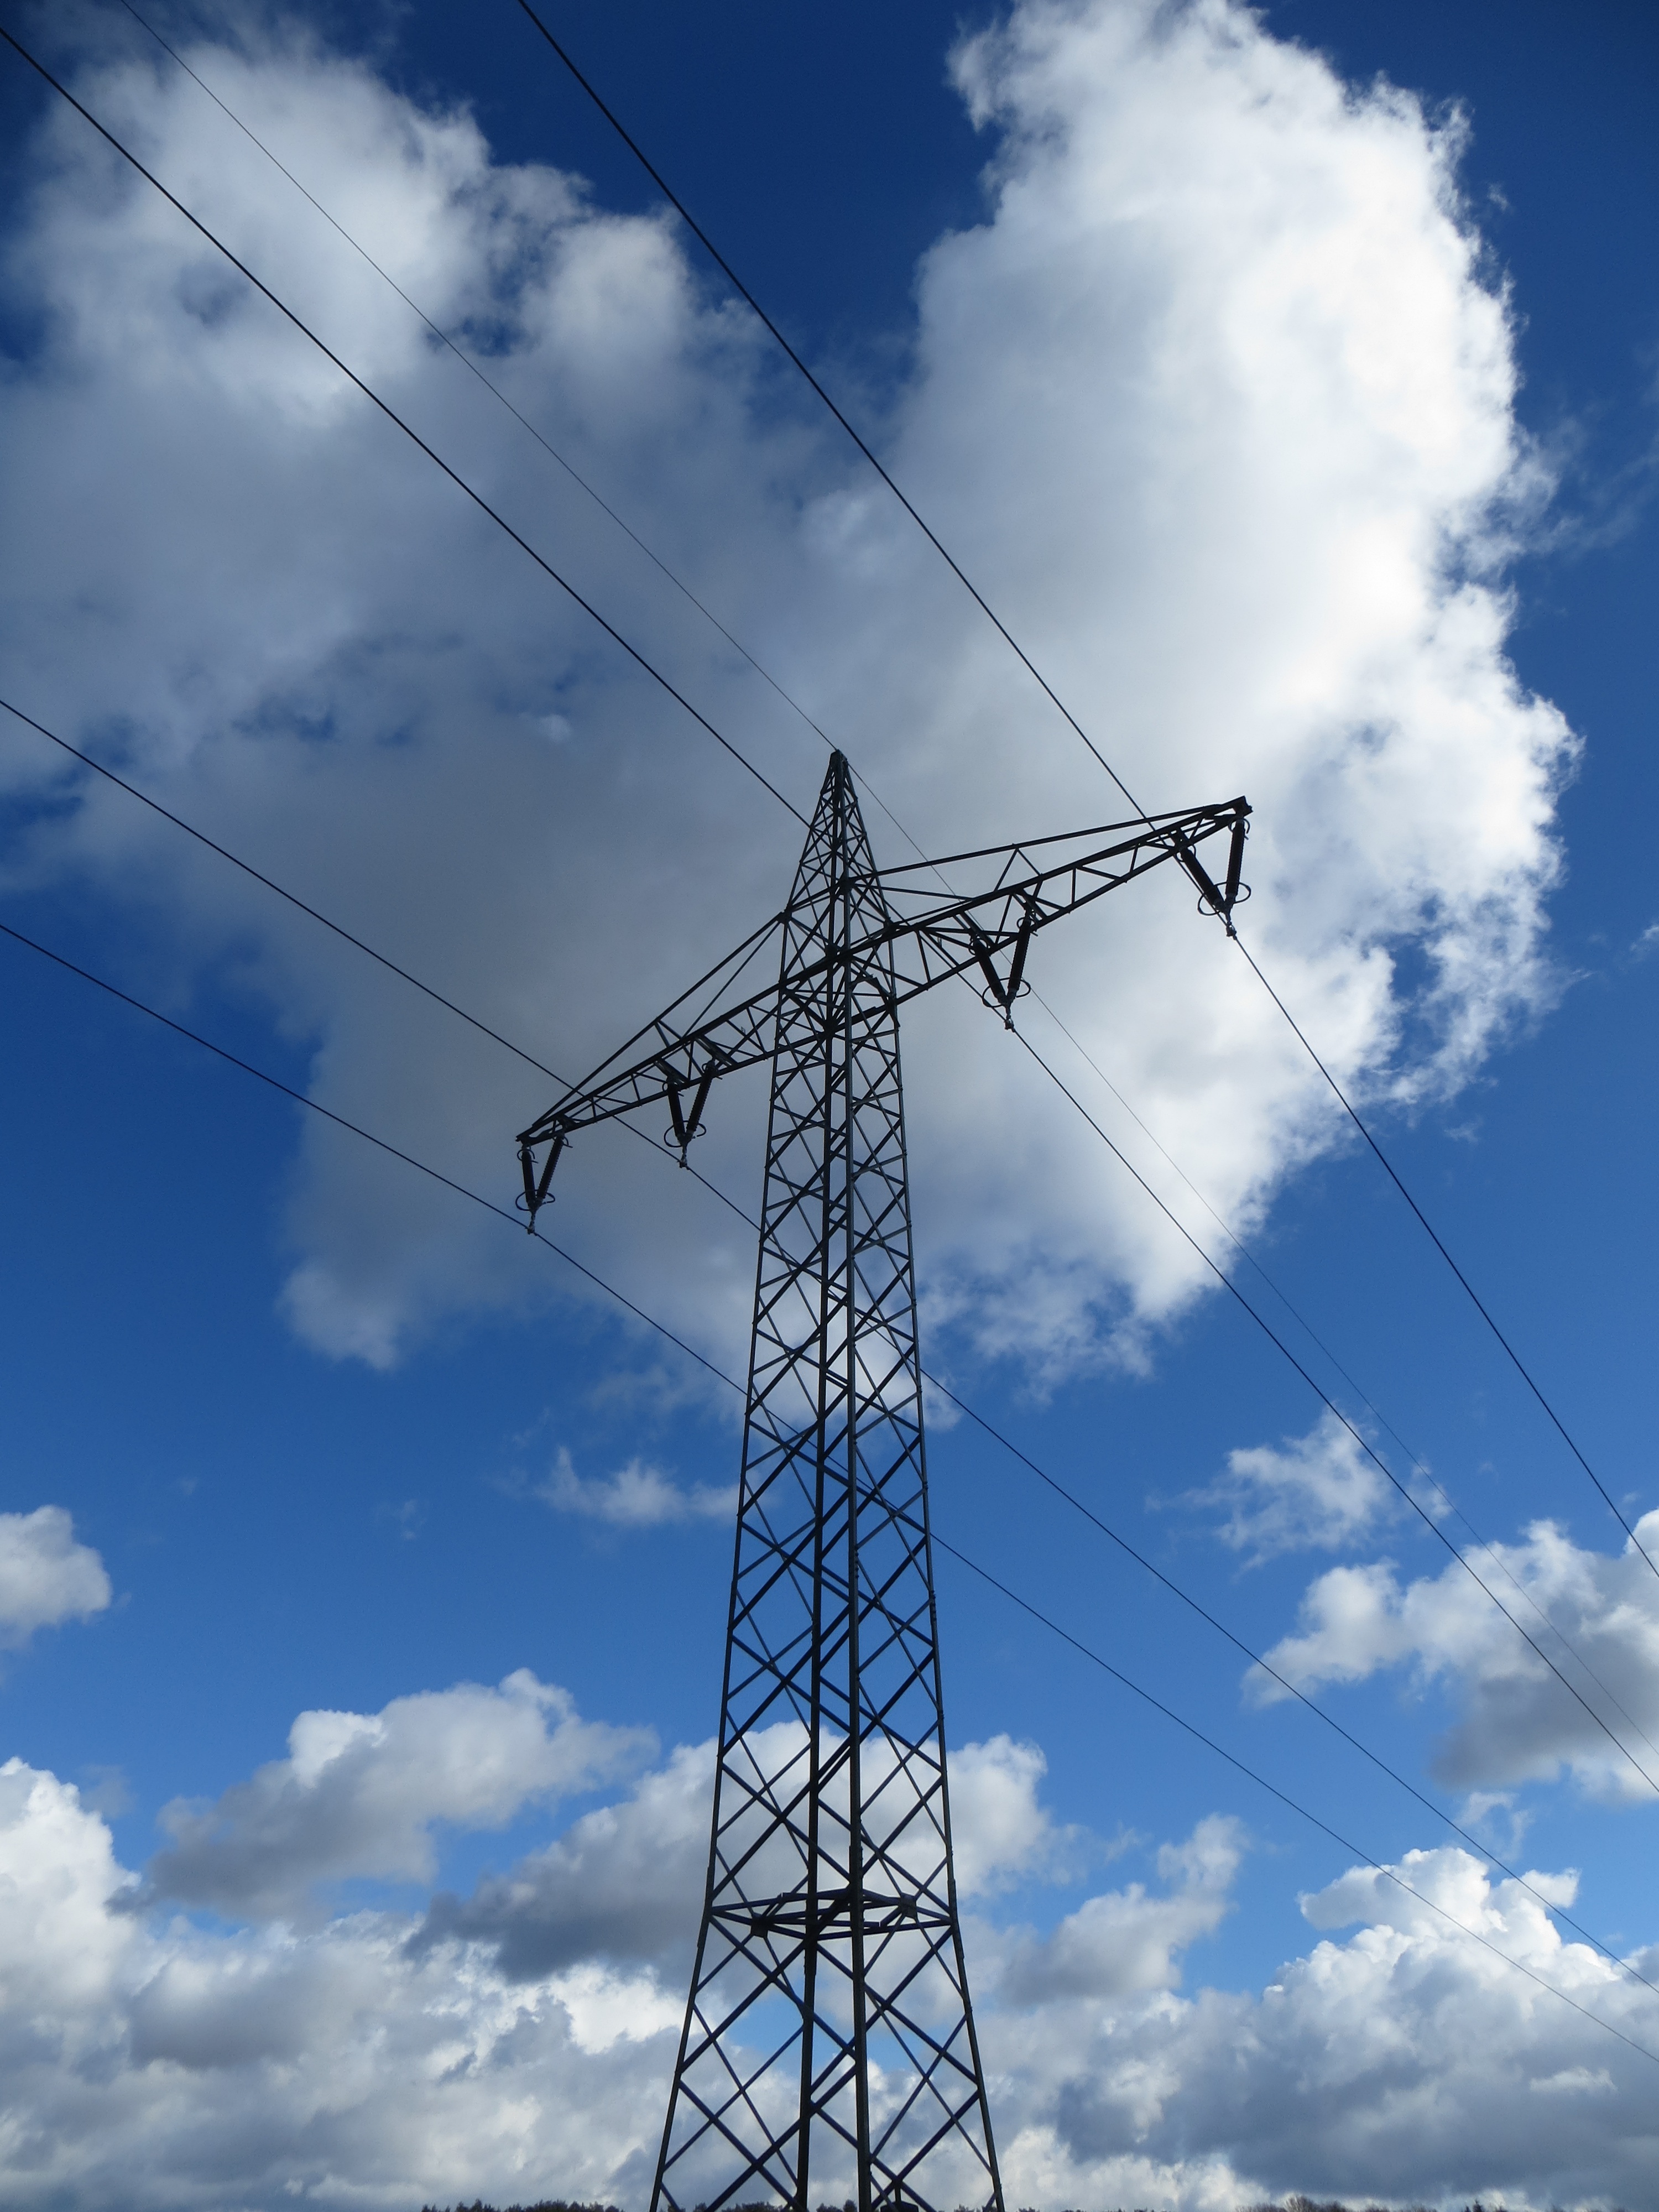
cloud, sky, wind, tool, line, tower, power line, mast, blue, electricity, energy, high voltage, blue sky, clouds, masts, strommast, transmission tower, outdoor structure, electrical supply, overhead power line, outdoor power equipment, public utility